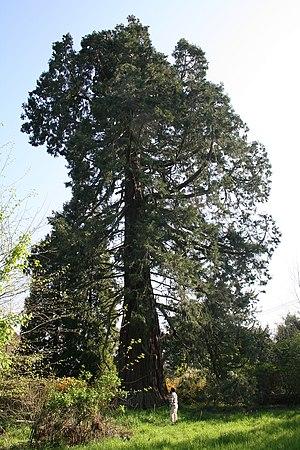
Séquoia géant Circonférence mesurée à 1m50 du sol: 880 cm (2007) Hauteur
Esneux est une commune francophone de Belgique située en Région wallonne dans la province de Liège, ainsi qu'une localité où siège son administration.